Andre Frazier

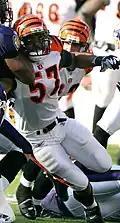
Frazier with the Cincinnati Bengals in 2006

Andre Frazier (born June 29, 1982) is an American former professional football linebacker who played five seasons in the National Football League (NFL). He was signed by the Steelers as an undrafted free agent in 2005. He played college football at Cincinnati.